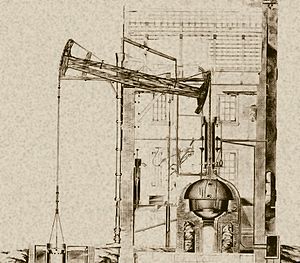
Dampmaskine / Teknologien bag dampmaskinen / Newcomens Dampmaskine
Newcomens Dampmaskine - principskitse.
"En dampmaskine er en transducer, der kan omsætte noget af den termiske energi i vanddamp under tryk til mekanisk arbejde. 'Brugt'"" damp lukkes ud i atmosfæren.